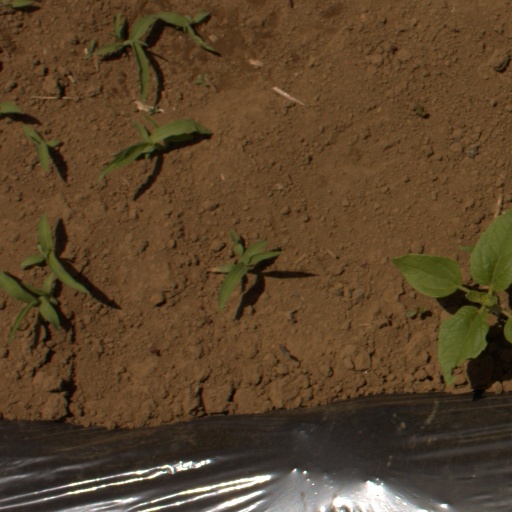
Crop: Jerusalem artichoke